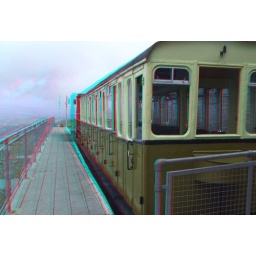
On the summit Mount Snowdon in anaglyph 3D stereo red blue glasses to view